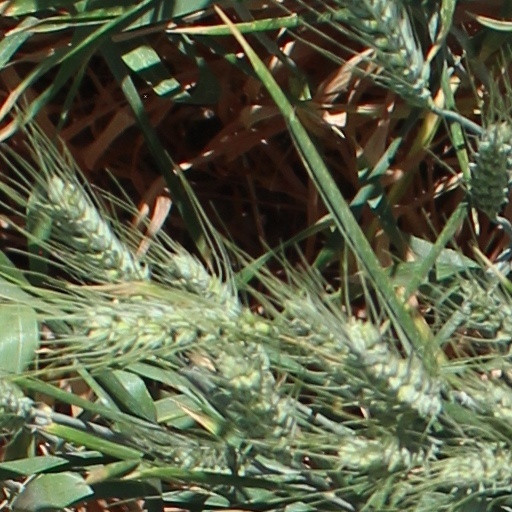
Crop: wheat